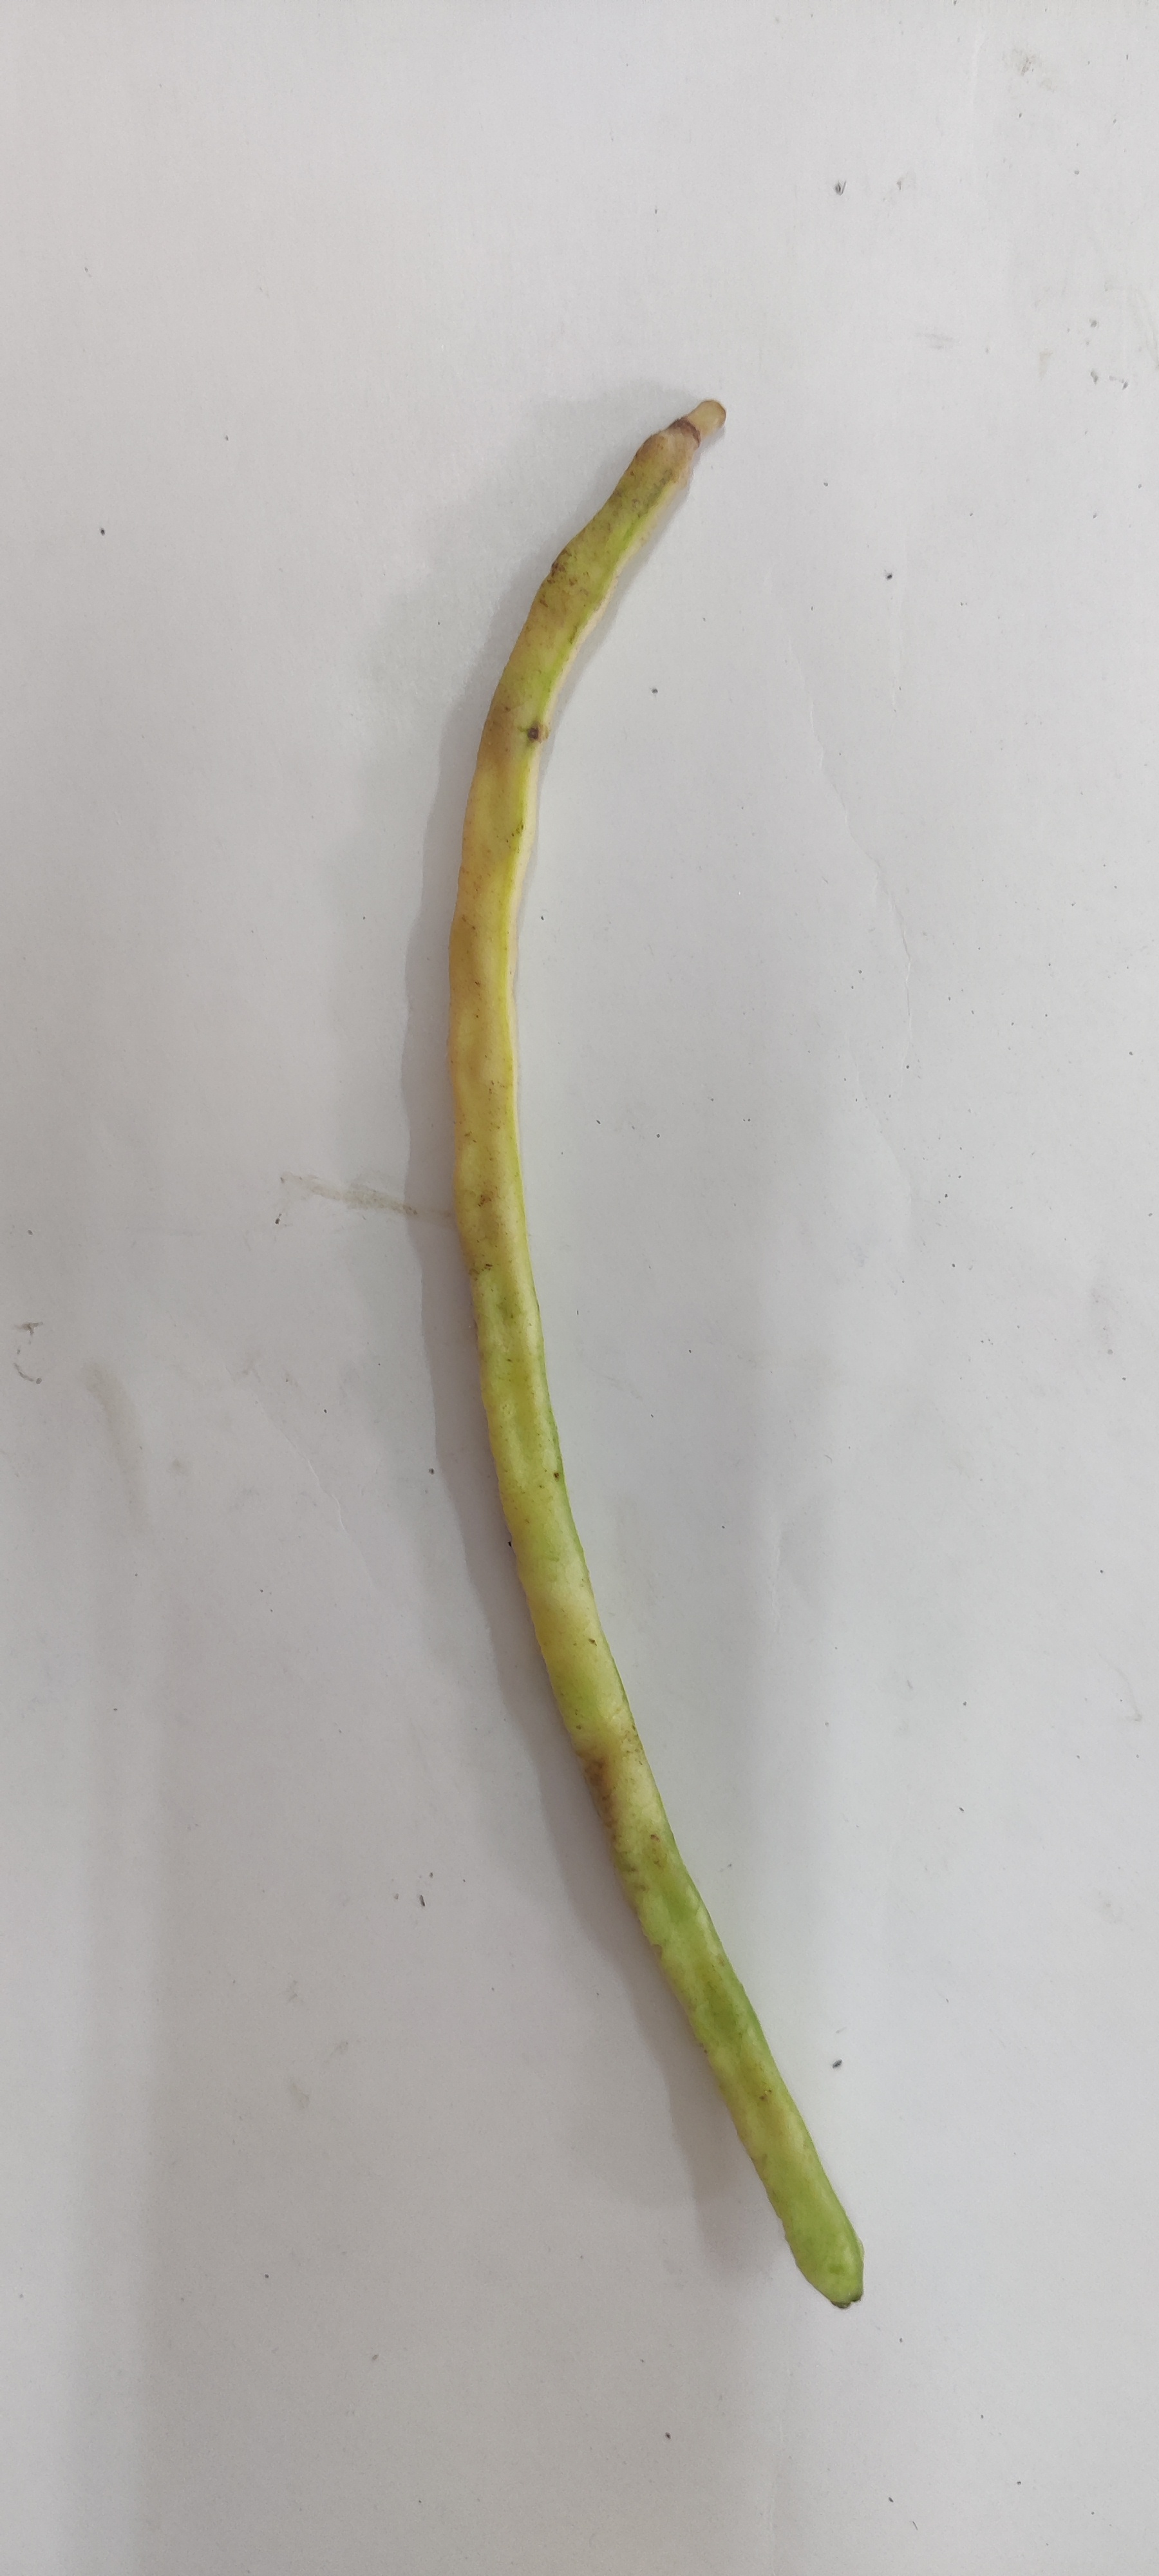
Crop: Cowpea
Condition: Severely Damaged